El Camino Real (California)

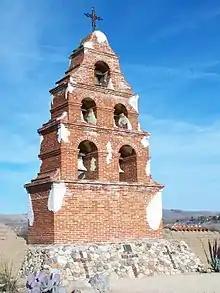
Mission San Miguel as seen from the road while driving the "commemorative route" of the Camino Real

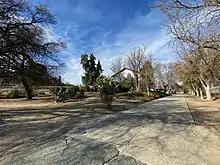
Stretch of El Camino Real at Rios-Caledonia Adobe San Miguel

Several modern highways include parts of the commemorative route, though large sections are on city streets (for instance, most of the stretch between San Jose and San Francisco). The full route as defined by the California State Legislature is as follows: